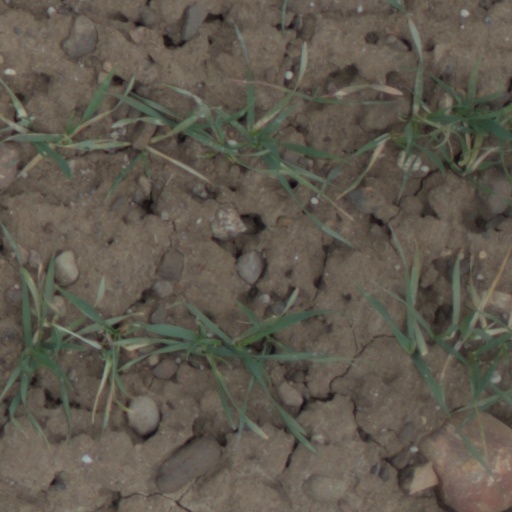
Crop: wheat